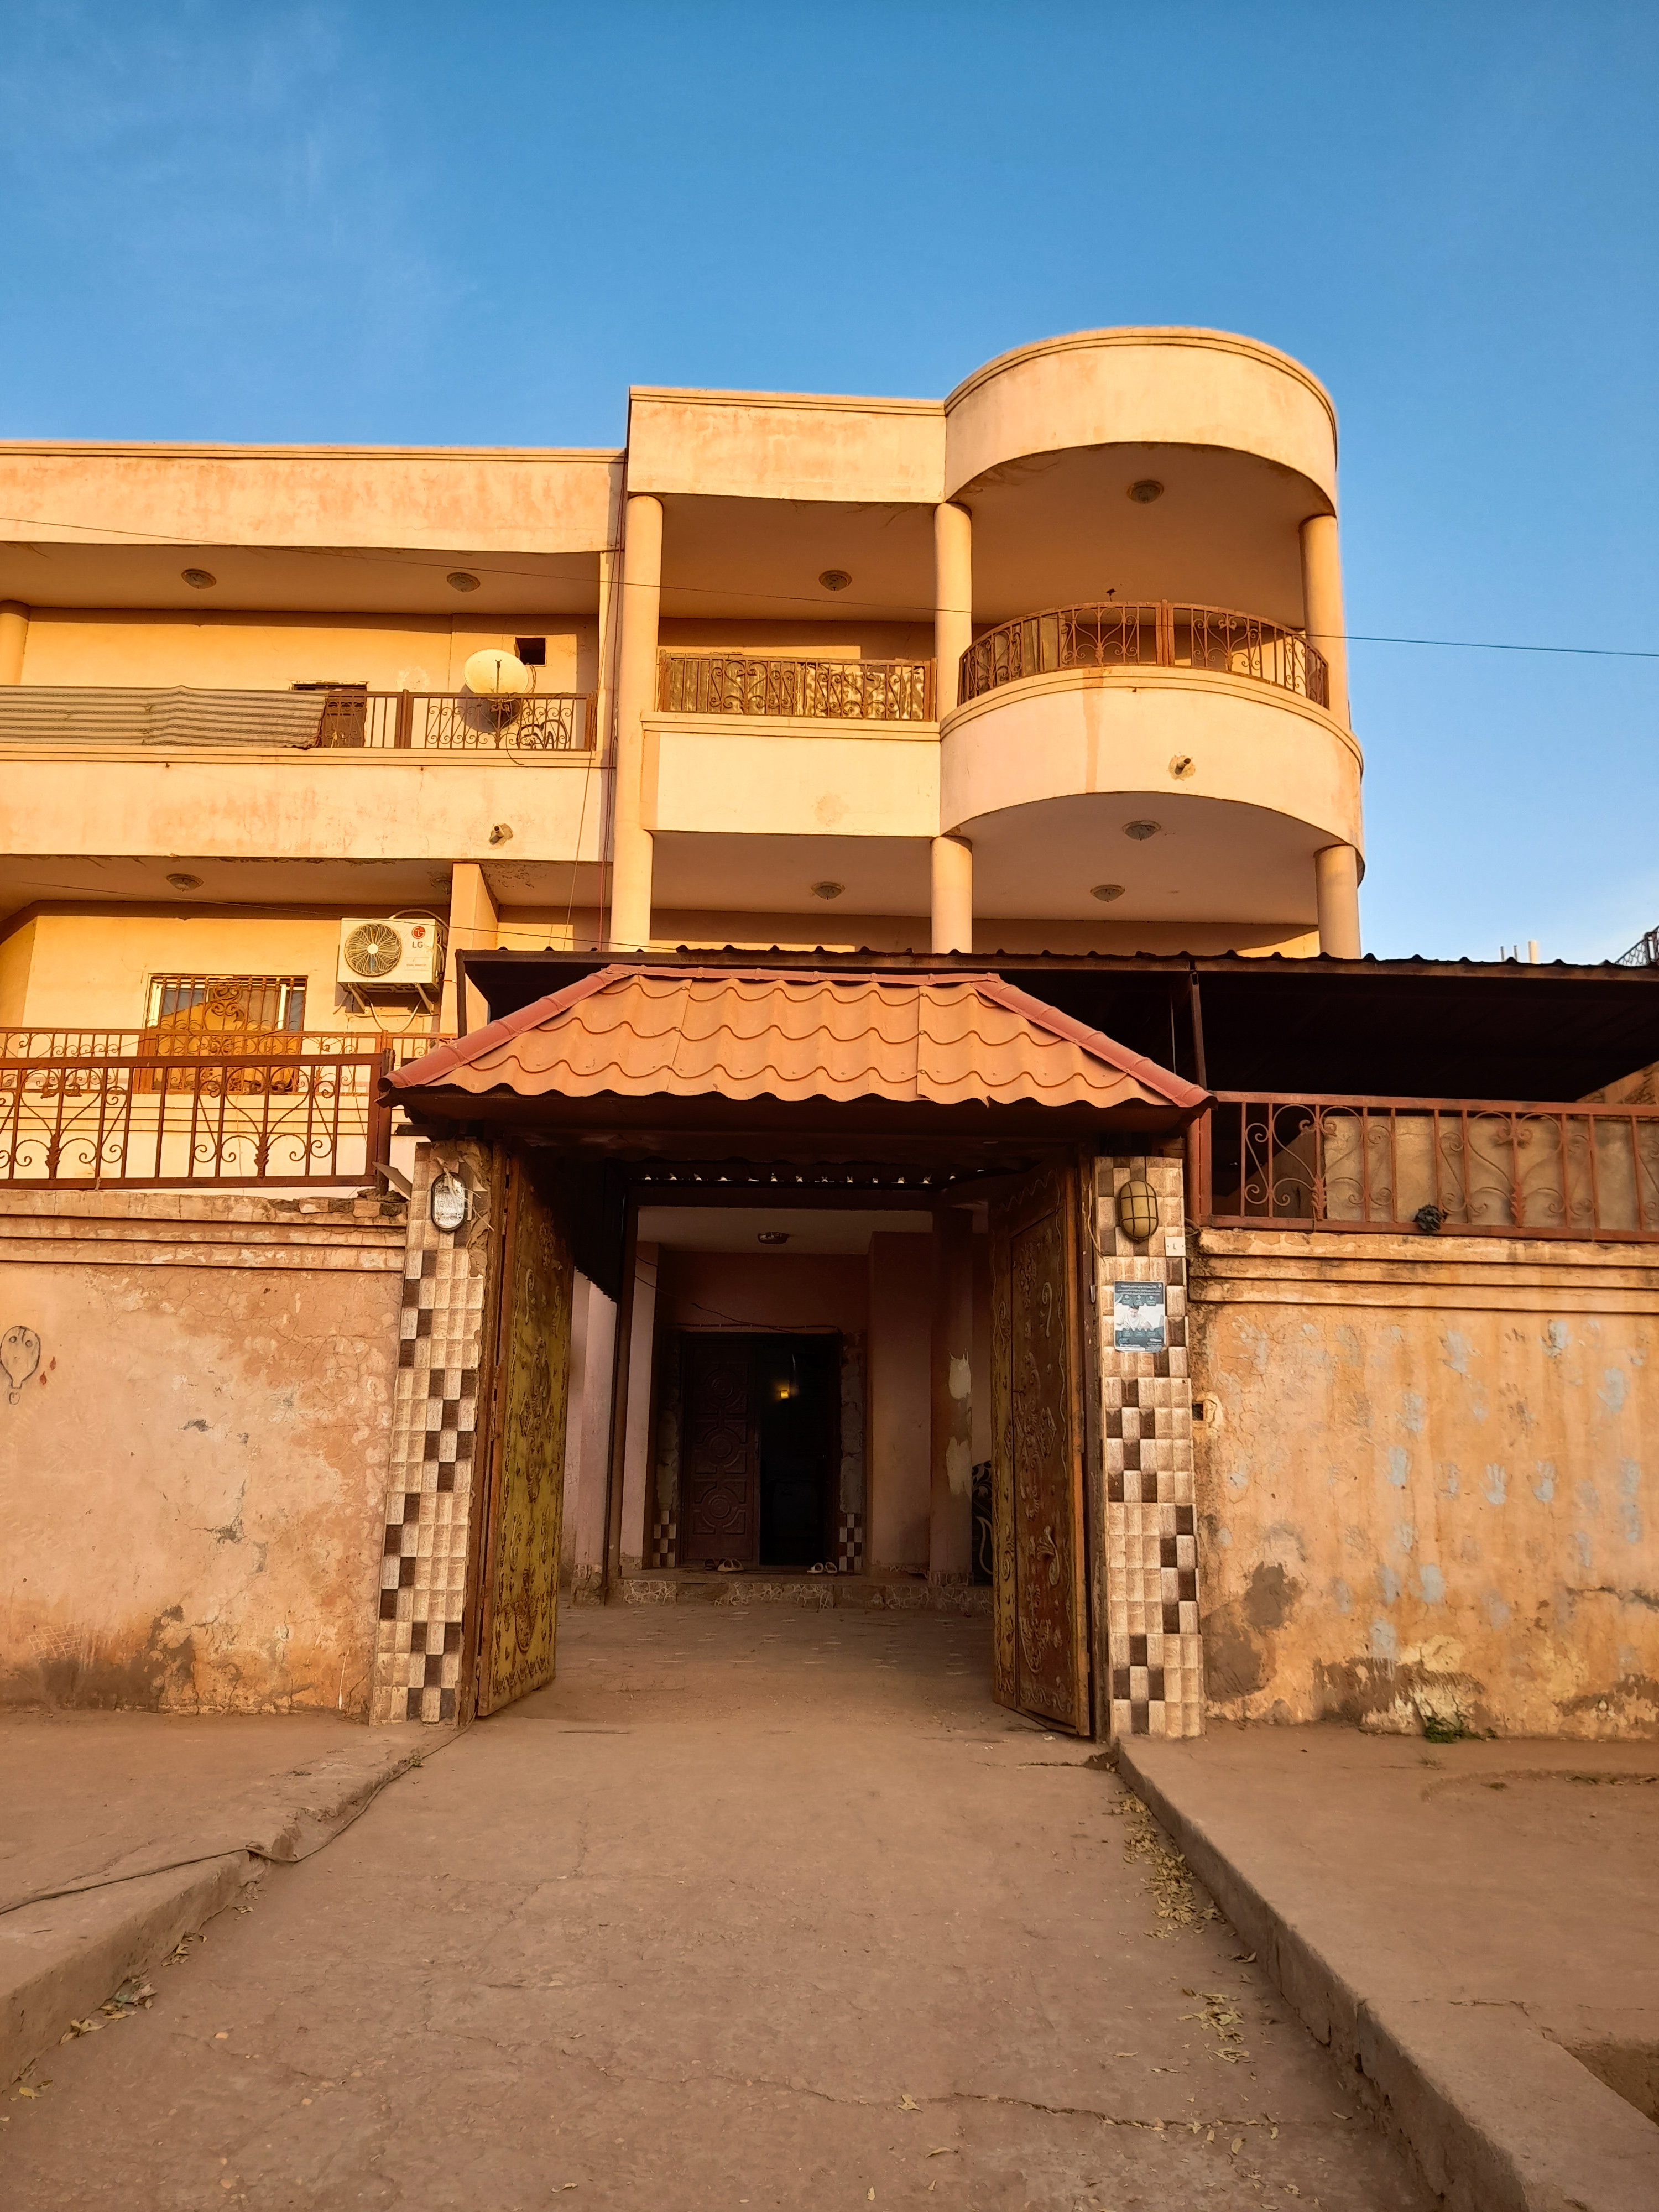
الوصف بالفصحى: مدخل منزل من طابقين
التصنيف: Uncategorized